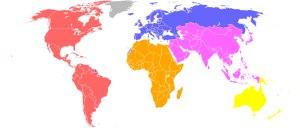
L'Unión Americana de Natación de las Américas en espagnol ou Amateur Swimming Union of the Americas en anglais est l'association continentale des fédérations nationales américaines de natation, fondée en 1948. Elle supervise les compétitions internationales américaines de natation sportive, natation synchronisée, plongeon et water-polo.
La Fédération internationale de natation, abrégé FINA fondée à Londres le 19 juillet 1908, à l'initiative des pays participants aux Olympiades de 1908 : l'Allemagne, la Belgique, Danemark, la Finlande, la France, la Grande-Bretagne, la Hongrie et la Suède. Elle fut créée dans le but d'harmoniser les règles de natation et d'organiser une tribune mondiale pour organiser les compétitions.